Progressive Conservative Party of Canada

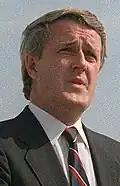
Brian Mulroney, the 18th prime minister of Canada (1984–1993)

Joe Clark took the leadership of the Progressive Conservative Party in 1976. He came to power in the 1979 election, defeating the Liberal government of Pierre Trudeau and ending sixteen years of continuous Liberal rule. Taking office the day before his 40th birthday, Clark is the youngest person to become prime minister. His tenure was brief as he only won a minority government, and it was defeated on a motion of non-confidence pertaining to his 1979 budget. Clark's Progressive Conservative Party lost the 1980 election and Clark lost the leadership of the party to Brian Mulroney in 1983.